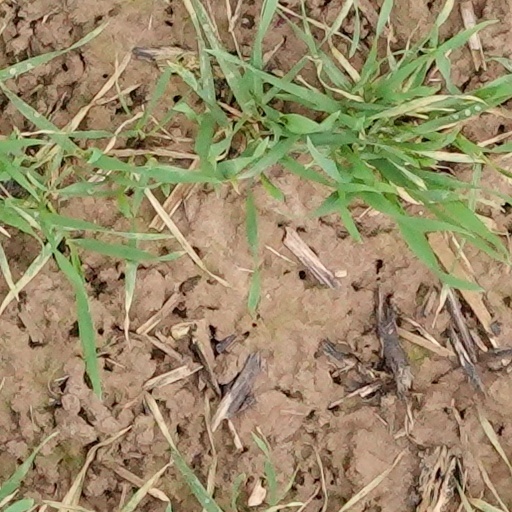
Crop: wheat